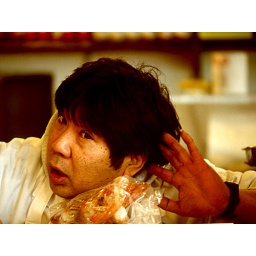
A vendor in Seattle's fish market strains to hear a customer.